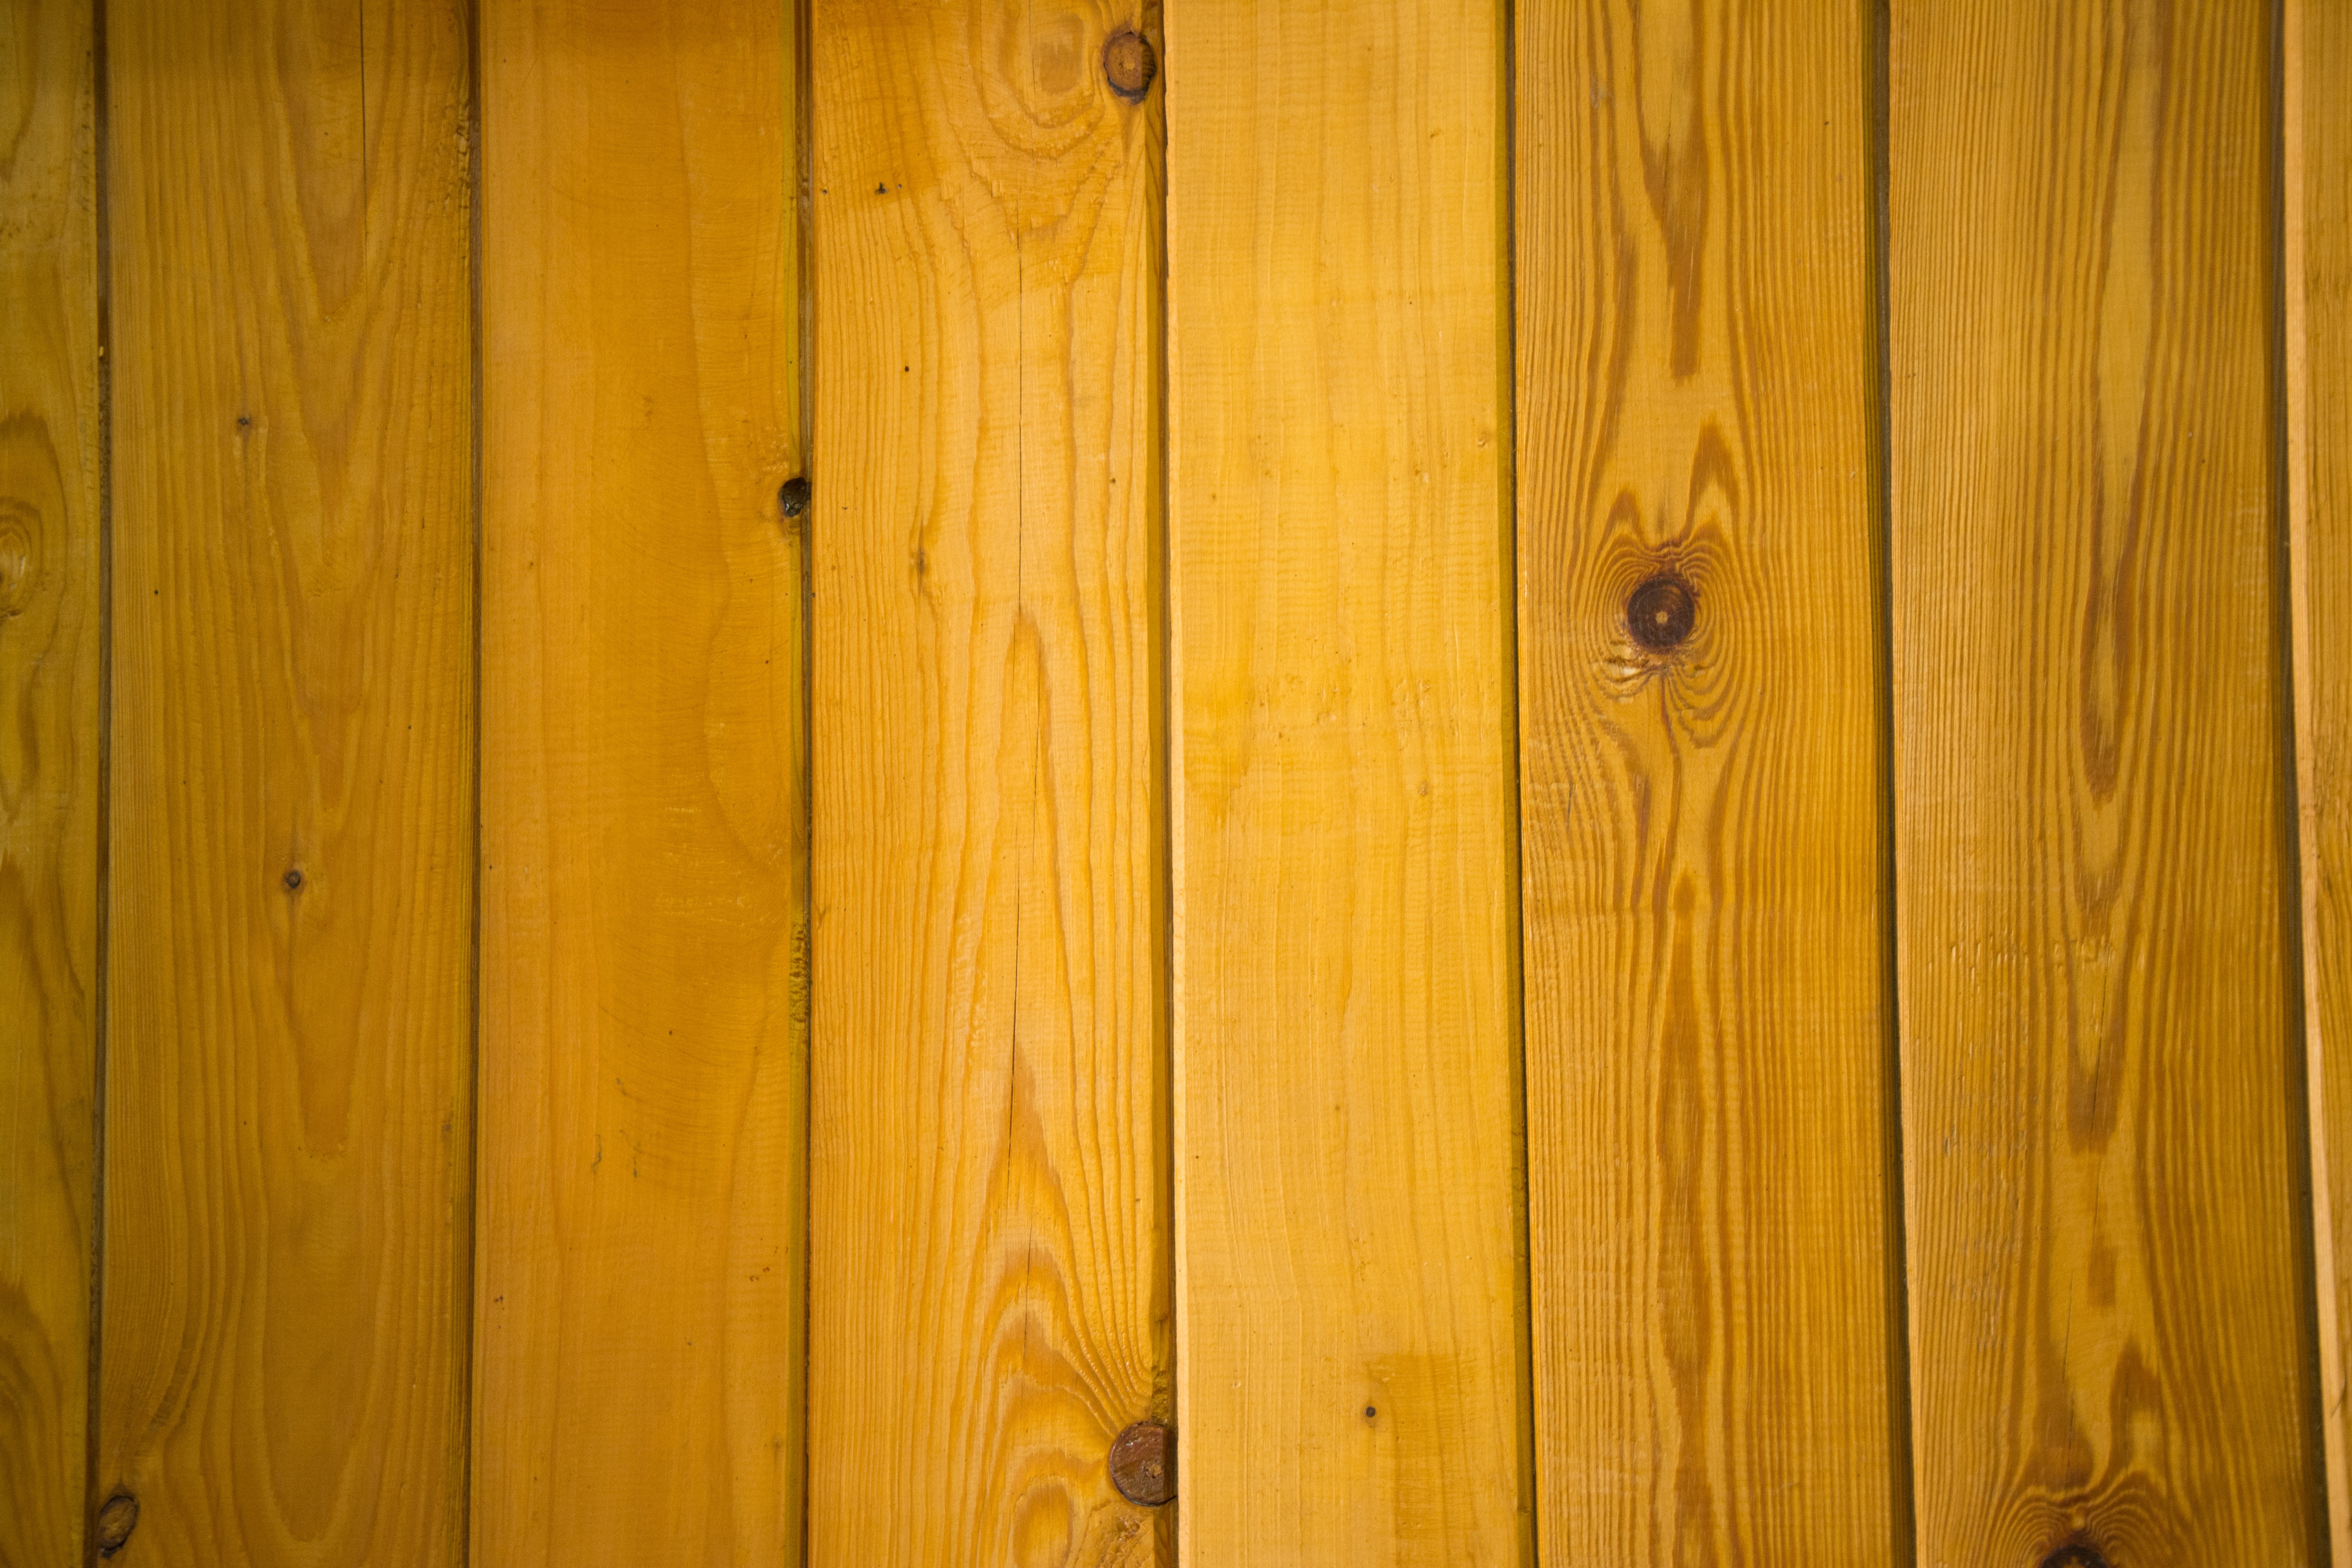
wood, texture, plank, floor, wall, furniture, yellow, door, hardwood, boards, wooden, the background, flooring, the structure of the, wood flooring, wood texture, wooden planks, wooden background, background boards, laminate flooring, wood stain